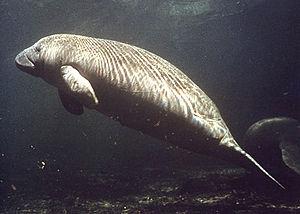
Le parc national de la Guadeloupe est un parc national français situé dans le département de la Guadeloupe aux Antilles françaises. Le territoire, devenu une réserve de biosphère de l'UNESCO en 1992, a pour but de protéger le point chaud de biodiversité des îles caraïbes, abritant ainsi une faune et une flore particulièrement riches, avec une fort taux d'endémisme insulaire.
Les lamantins sont un genre de gros mammifères aquatiques herbivores, au corps fuselé, vivant en eaux littorales peu profondes, dans les lagunes ou l'embouchure des fleuves et les marais côtiers de la zone tropicale de l'Atlantique. Ce sont des animaux paisibles qui ont besoin d'une eau d'au moins 20 °C pour vivre.
La baie de Chetumal est une grande échancrure s'ouvrant sur la Mer des Caraïbes au Sud de la péninsule du Yucatán entre le Mexique et Belize.